Modane

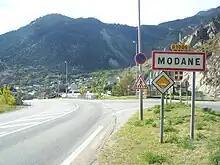
The road into Modane on the D 1006 arriving from the Col du Mont-Cenis

The commune of Modane is located in the Alps in the department of Savoie between the Vanoise massif to the north and between the and the Massif des Cerces to the south. Crossed by the Arc river, it extends to the doors of the Haute-Maurienne. The issue of the attachment or not of Modane in the Maurienne Valley or Haute-Maurienne differs depending on the disciplines of economics, geography or geology. For economists, Modane is attached to Haute Maurienne, arguing that the city has a very strong influence on the villages of Haute Maurienne, through economic and administrative infrastructure such as shopping centres, schools or the railway station for example. However, for the great majority of analysts, Modane is a commune attached to the middle part of this valley, both by the relief (encompassing the whole canton is a dug coal-bearing furrow which extends to Saint-Michel-de-Maurienne), and by the industrial history of this sector.